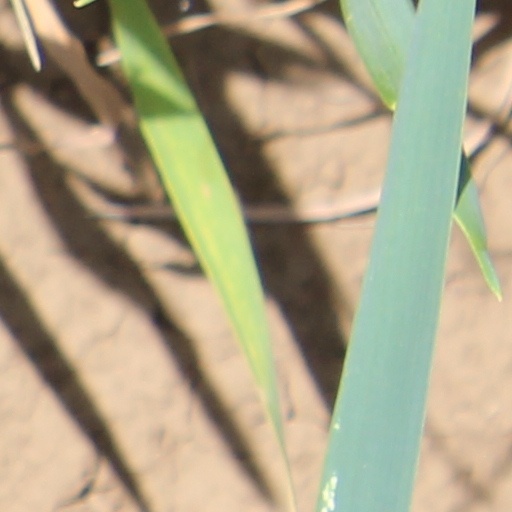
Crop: wheat